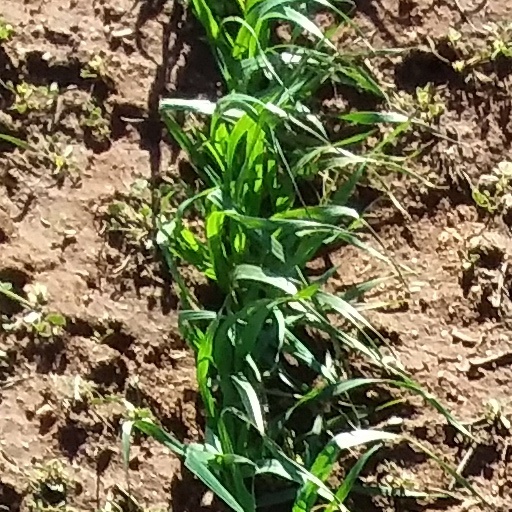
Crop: wheat